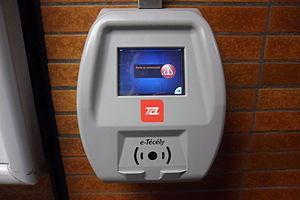
Une borne e-Técély, à la station Charpennes Charles Hernu
Transports en commun lyonnais est le nom commercial du réseau de transport en commun des 59 communes de la métropole de Lyon, de la communauté de communes de l'Est lyonnais et de 7 communes limitrophes du département du Rhône, qui rassemblent au total environ 1,4 million d’habitants. Il s'agit du deuxième réseau de transports en commun urbains français. Le Syndicat mixte des transports pour le Rhône et l'agglomération lyonnaise en est l'autorité organisatrice et le propriétaire de la marque « TCL ».